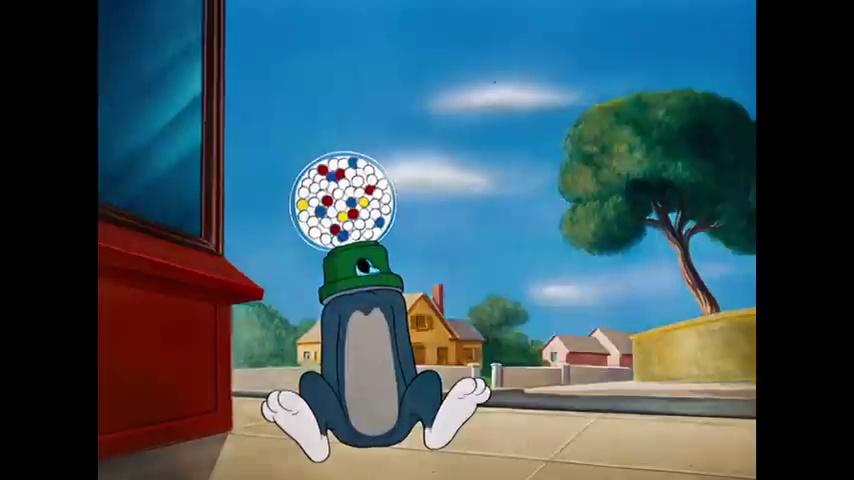
Portrait style: Cartoon Portrait